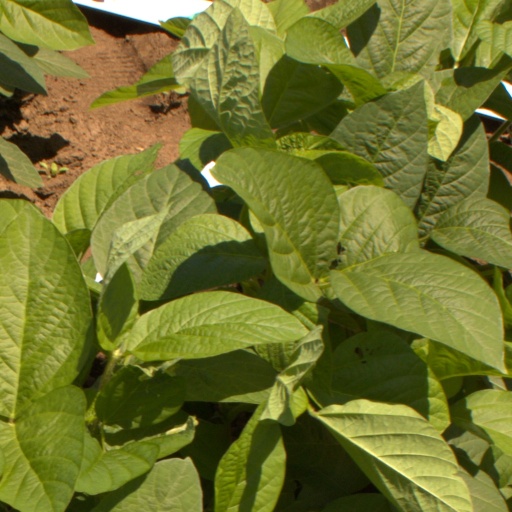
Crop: soybean